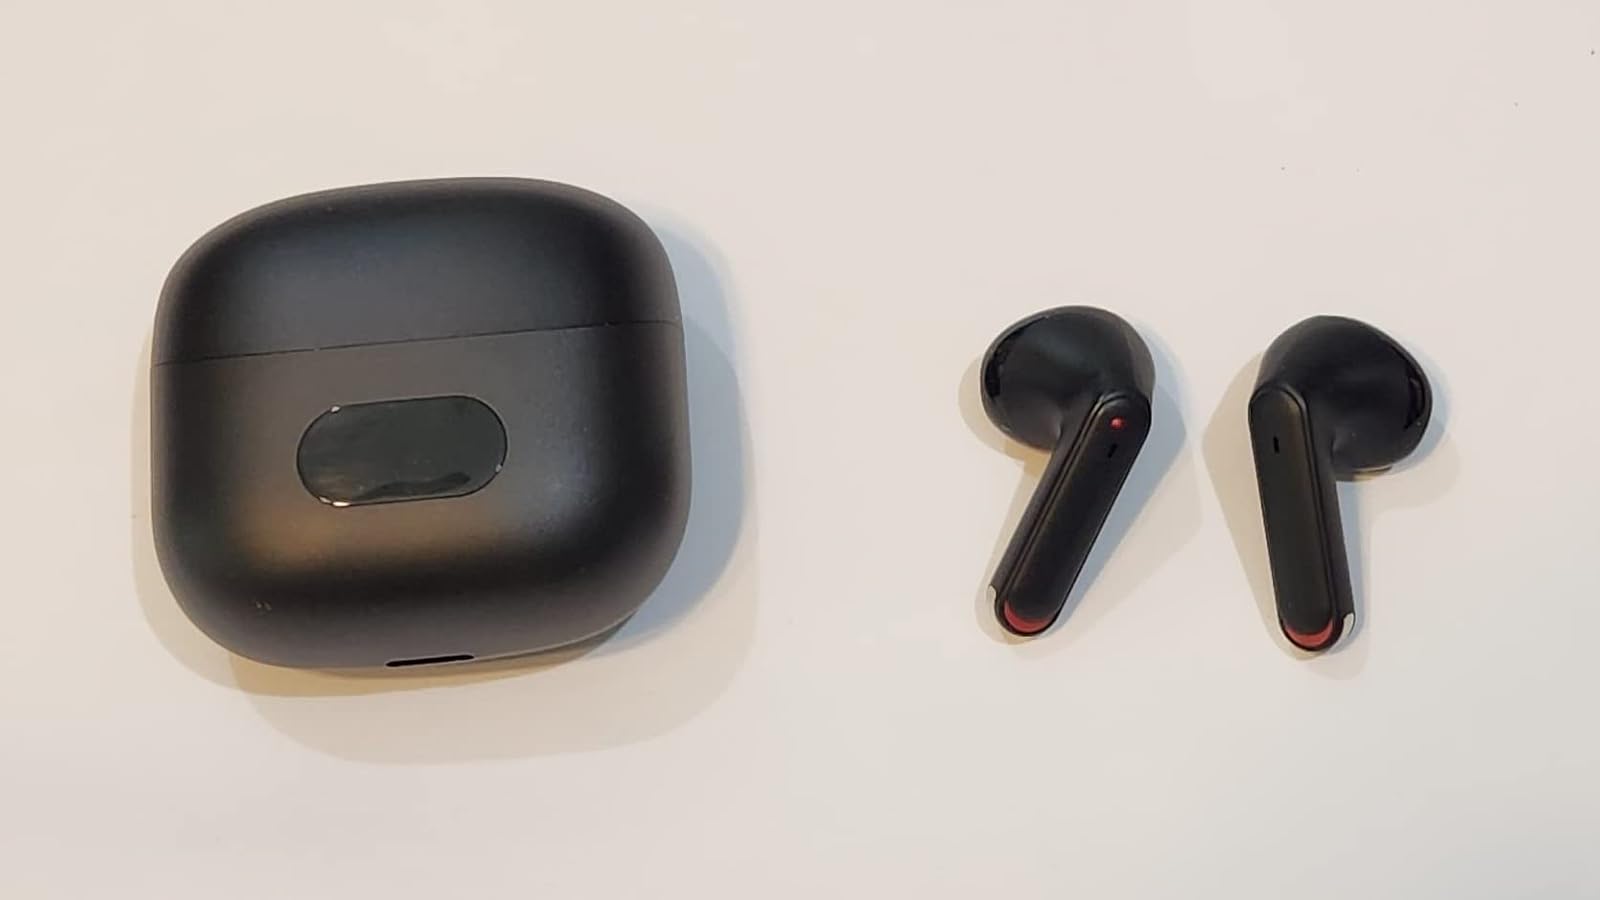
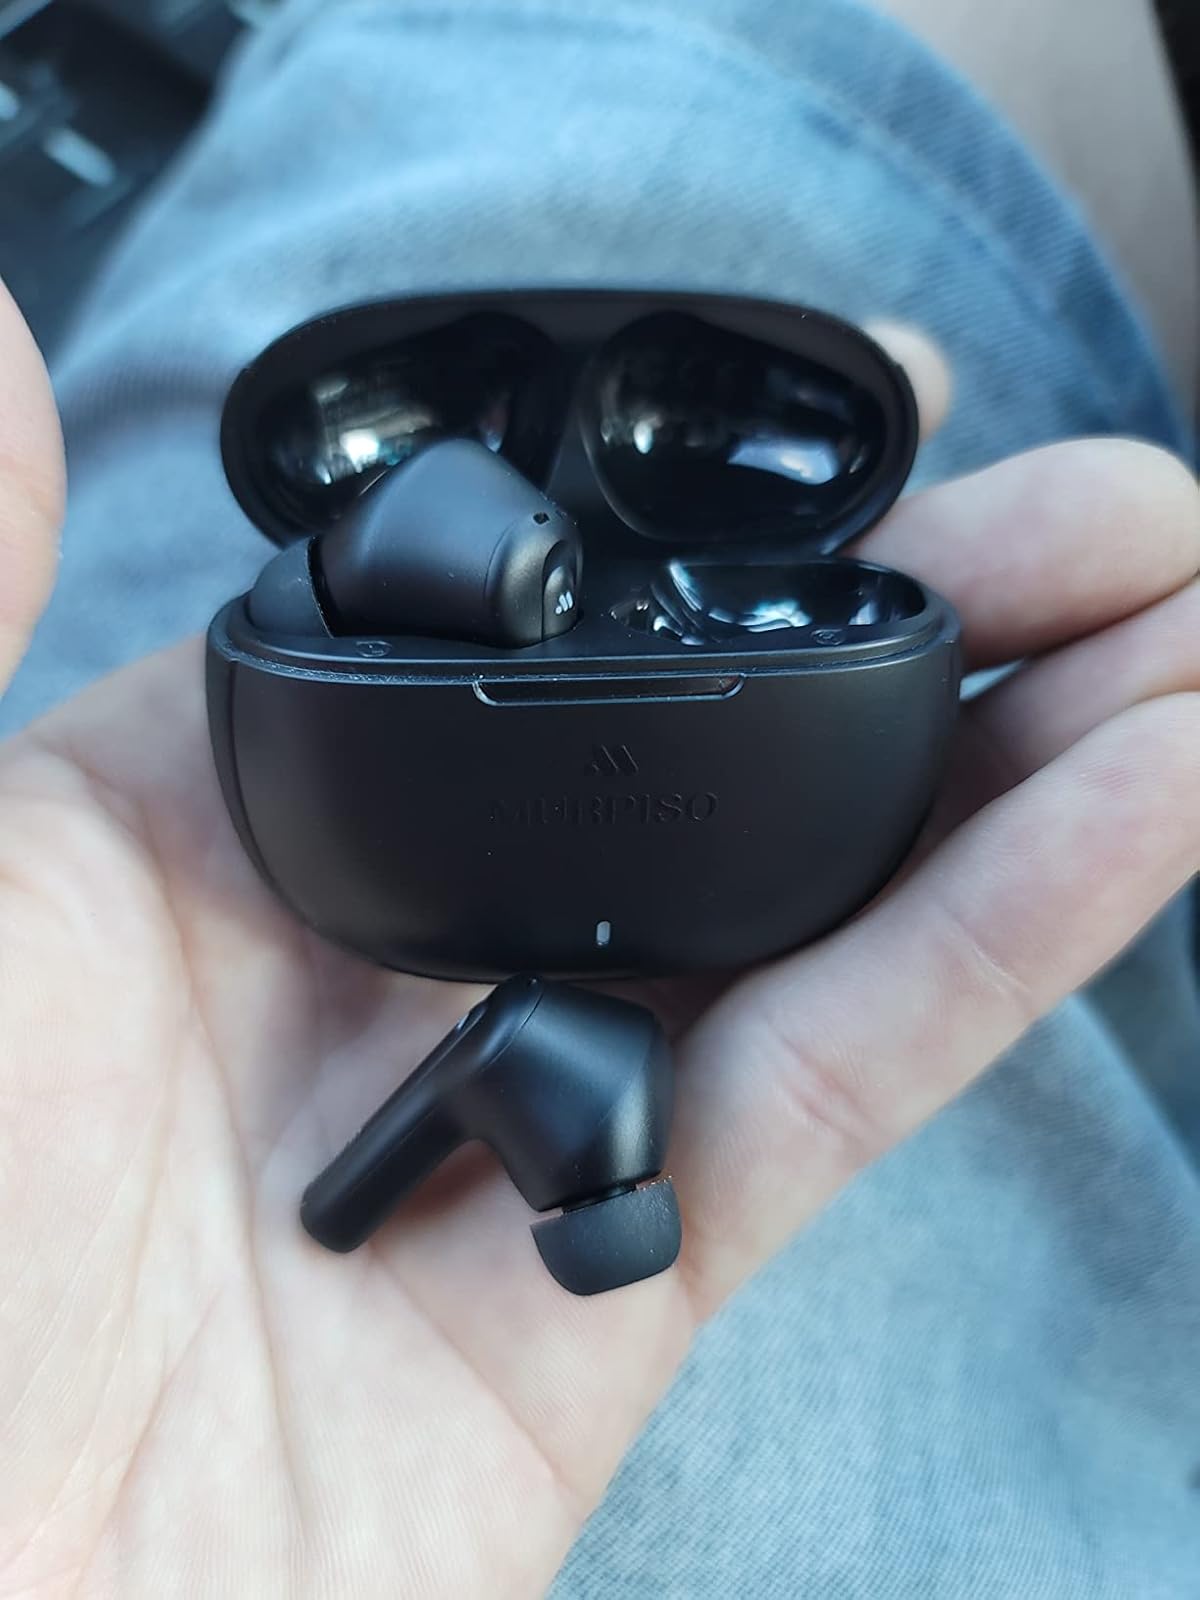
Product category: earbuds
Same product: no